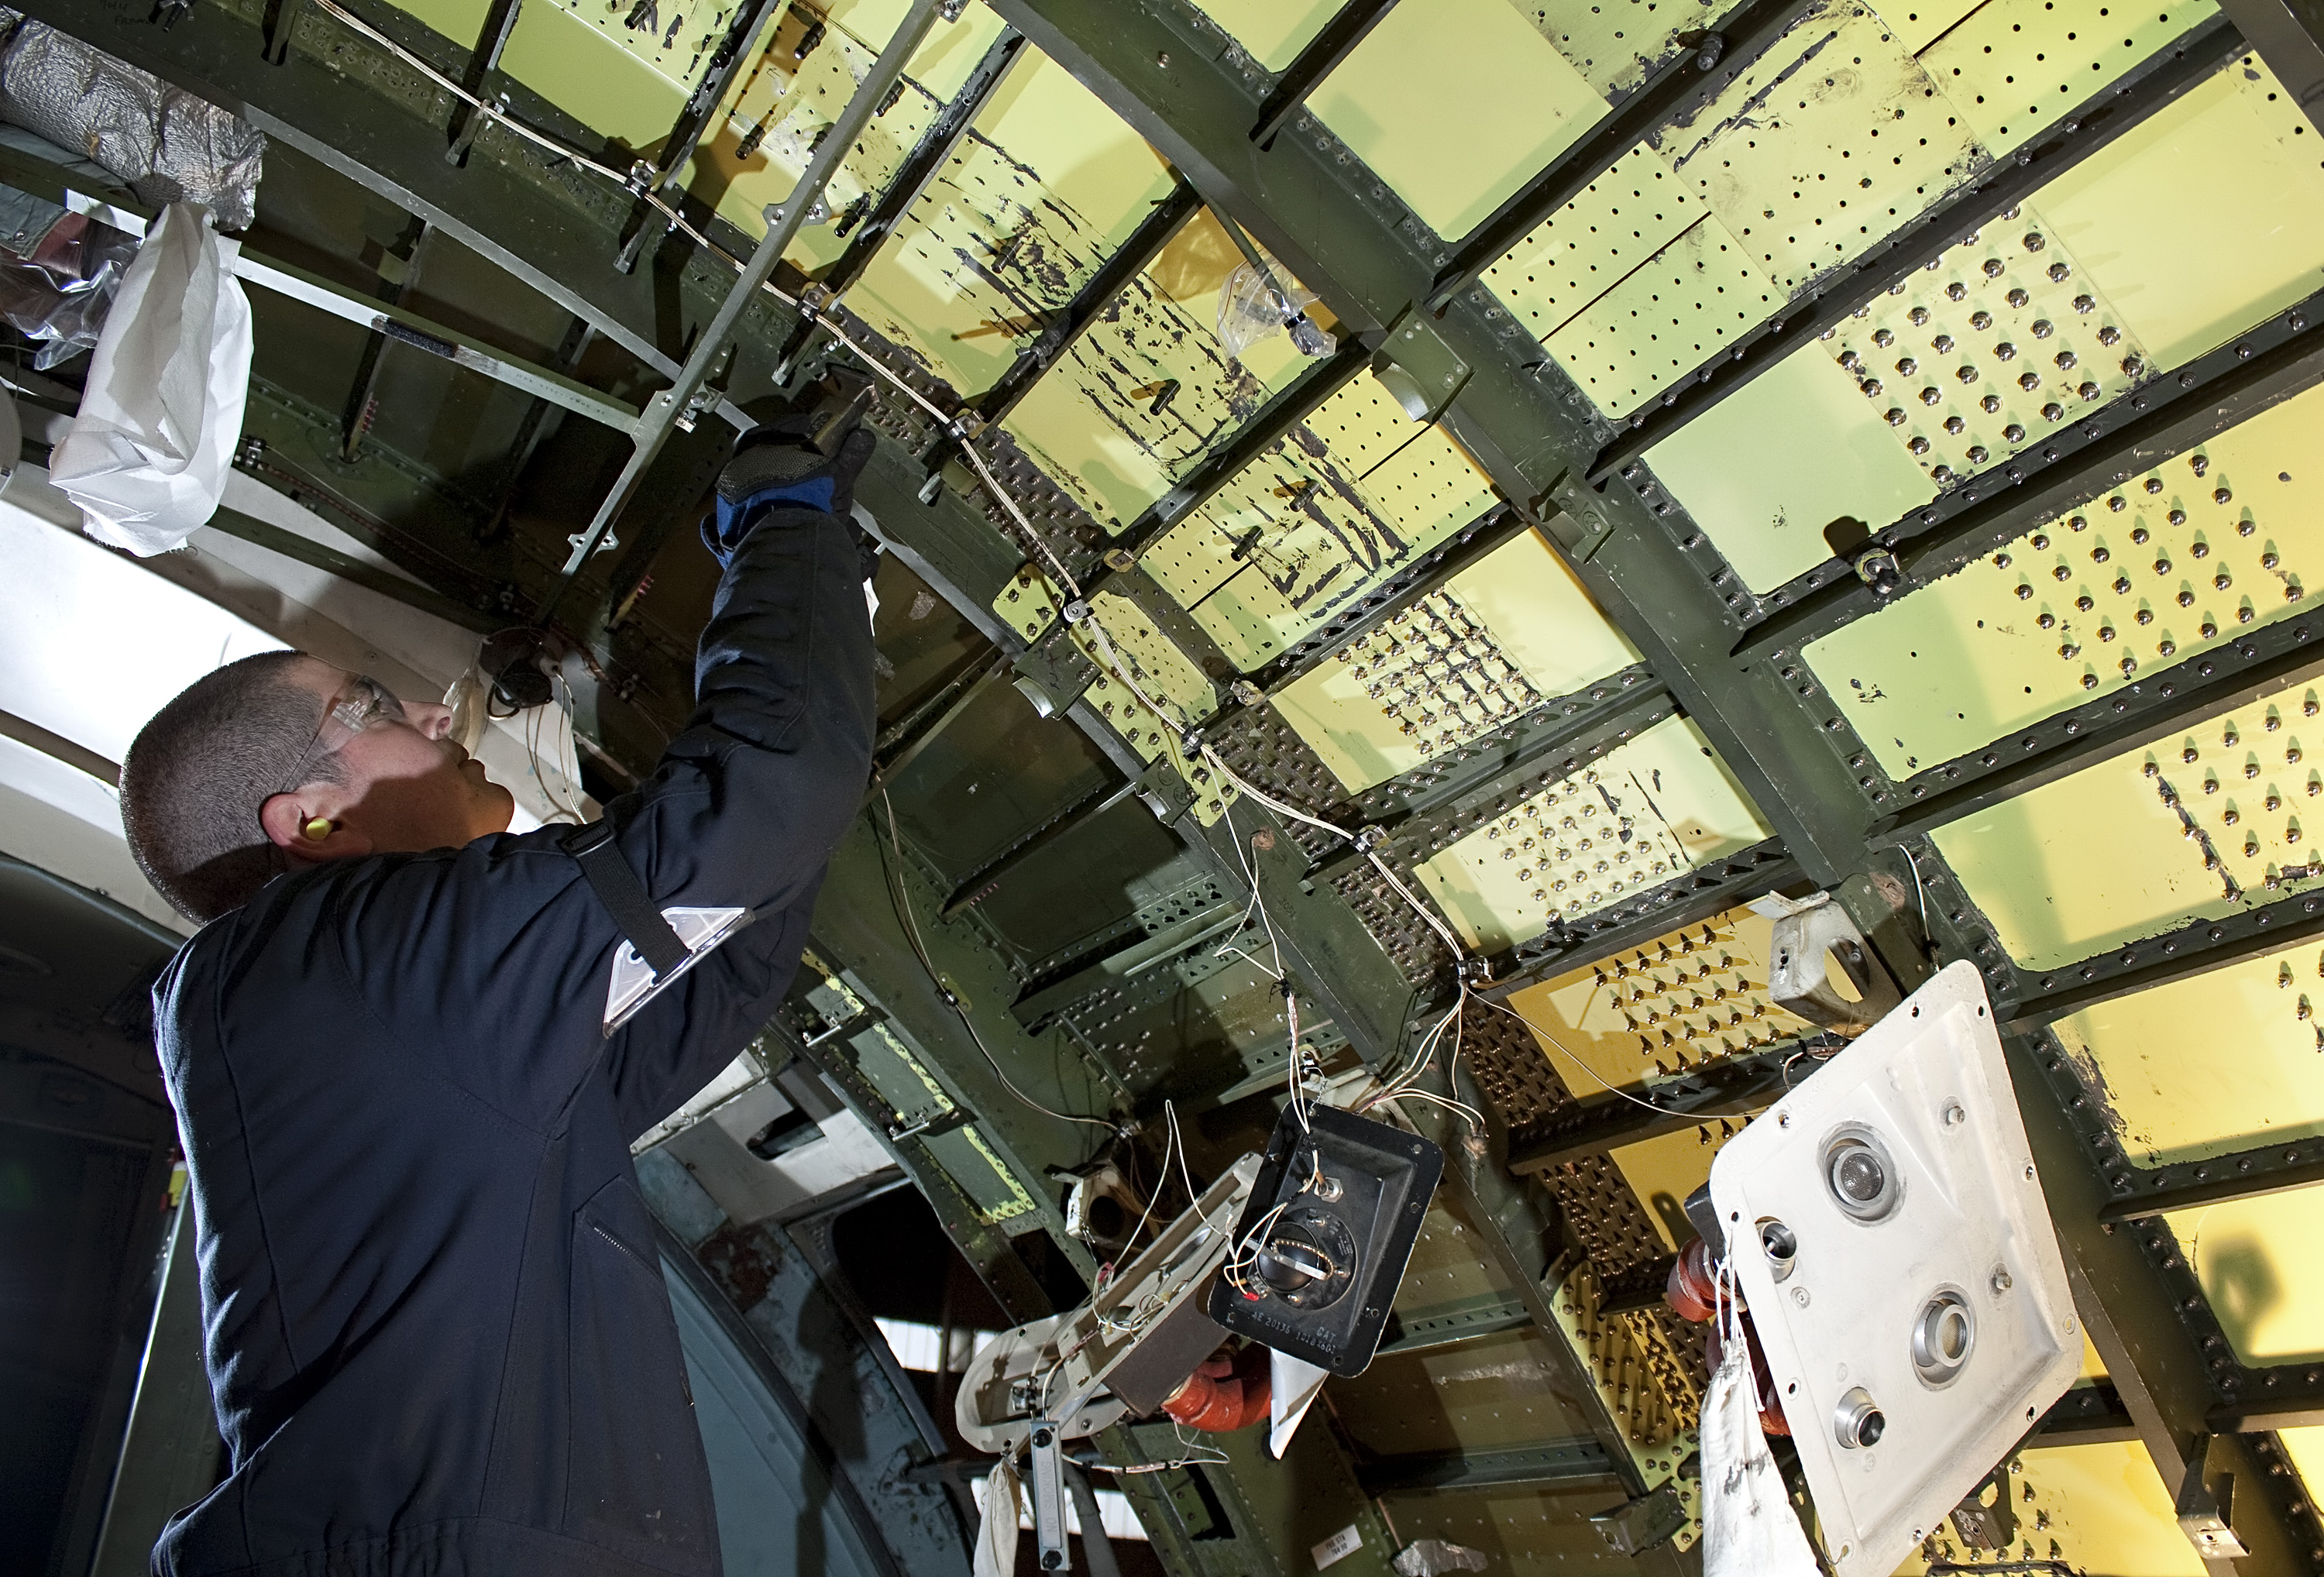
technology, factory, galaxy, manufacturing, engineering, c5